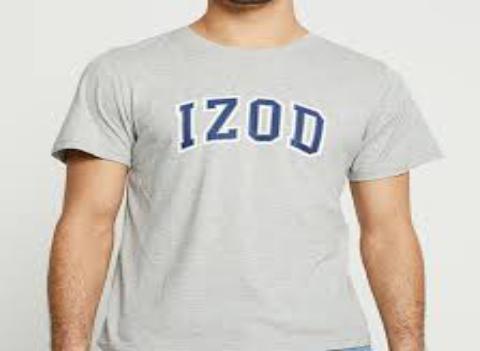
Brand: Izod
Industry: Clothes